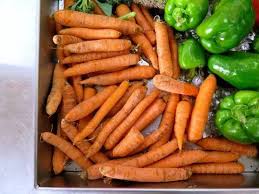
Label: trash